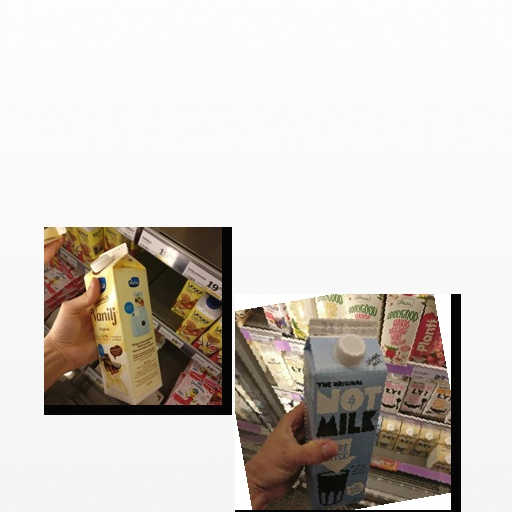
Food items: vanilla_yogurt, oat_milk